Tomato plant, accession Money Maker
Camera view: vertical (180 deg); turntable rotation: 240 degrees
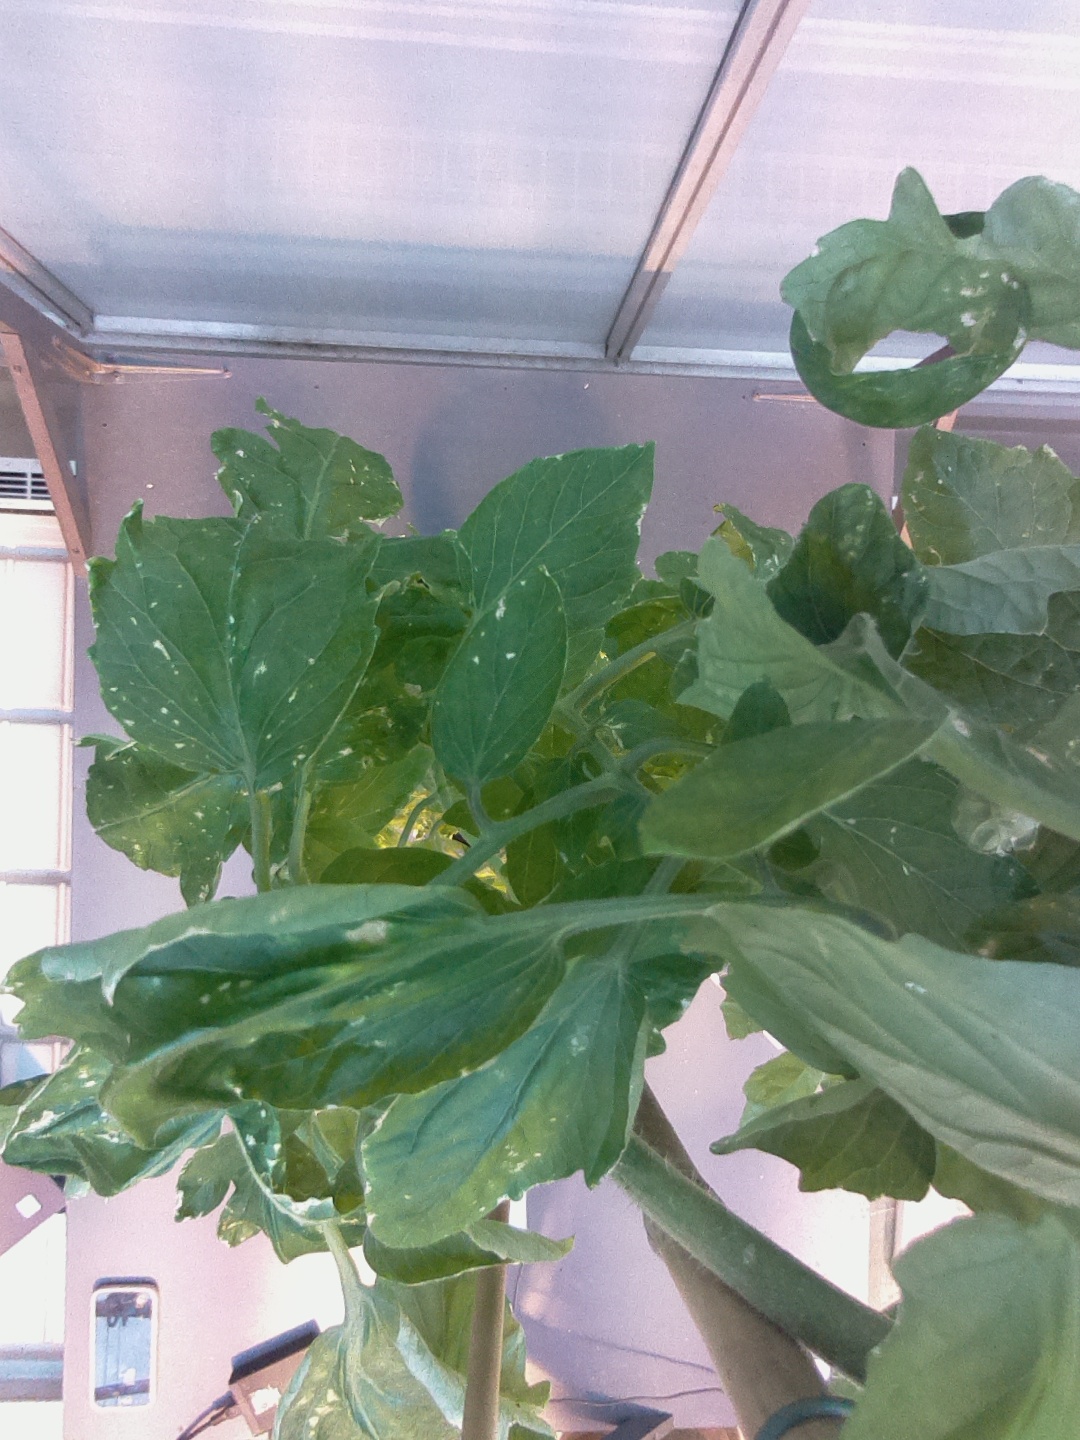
BBCH growth stage 77: 70%-80% of final fruit size